Equestrian at the 2012 Summer Olympics – Team eventing

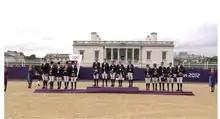
Medalists for the team Eventing competition

Note: The team penalties given above are for the top three in each team at this stage and may not tally with the final total scores. The final results are determined by adding the total scores of the top three team members at the end of the competition.